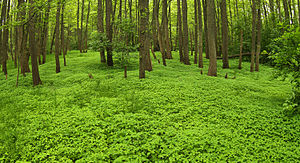
Muraste naturfredningsområde
Skovbund af Almindelig Bingelurt.
Muraste Naturfredningsområde ligger i den nordlige del af Harjumaa, Estland, cirka 15 kilometer fra Tallinn. Dets størrelse er 140,5 ha. I den østlige del af naturreservatet ligger Muraste grænsebevogtningsskole.